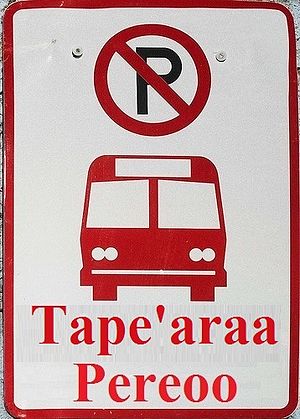
Maori (sprog)
Busstoppested med tekst på Maori
"Maori er det indfødte polynesiske sprog i New Zealand, talt af maorier, den oprindelige befolkning i landet. Der er ca. 160.000, der taler sproget, svarende til 3,7 % af New Zealands befolkning. Maori blev anerkendt som et officielt sprog af New Zealand i 1987. Fra 2015 rapporterede 55 % af voksne maorier en vis viden om sproget, men af disse bruger kun 64 % sproget hjemme, og omkring 50.000 kan tale sproget ""godt"" eller ""meget godt"". Ordet ""kiwi"" er maori.